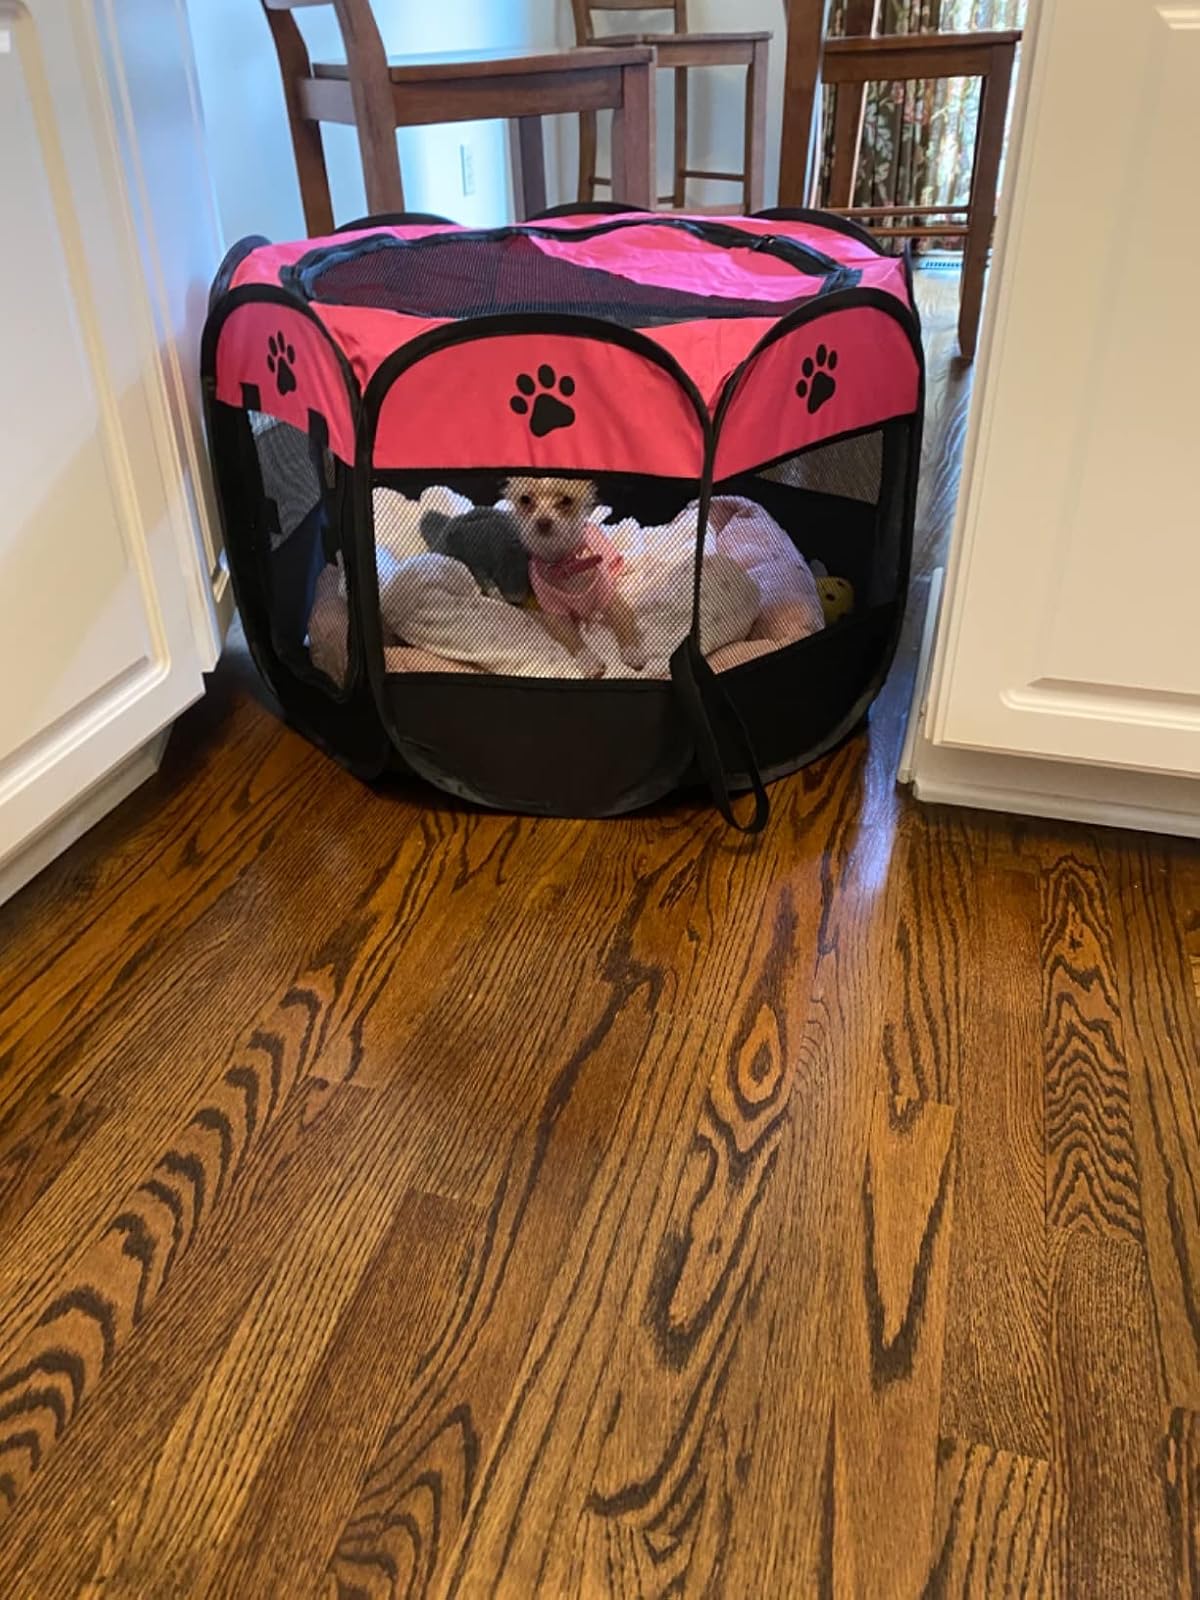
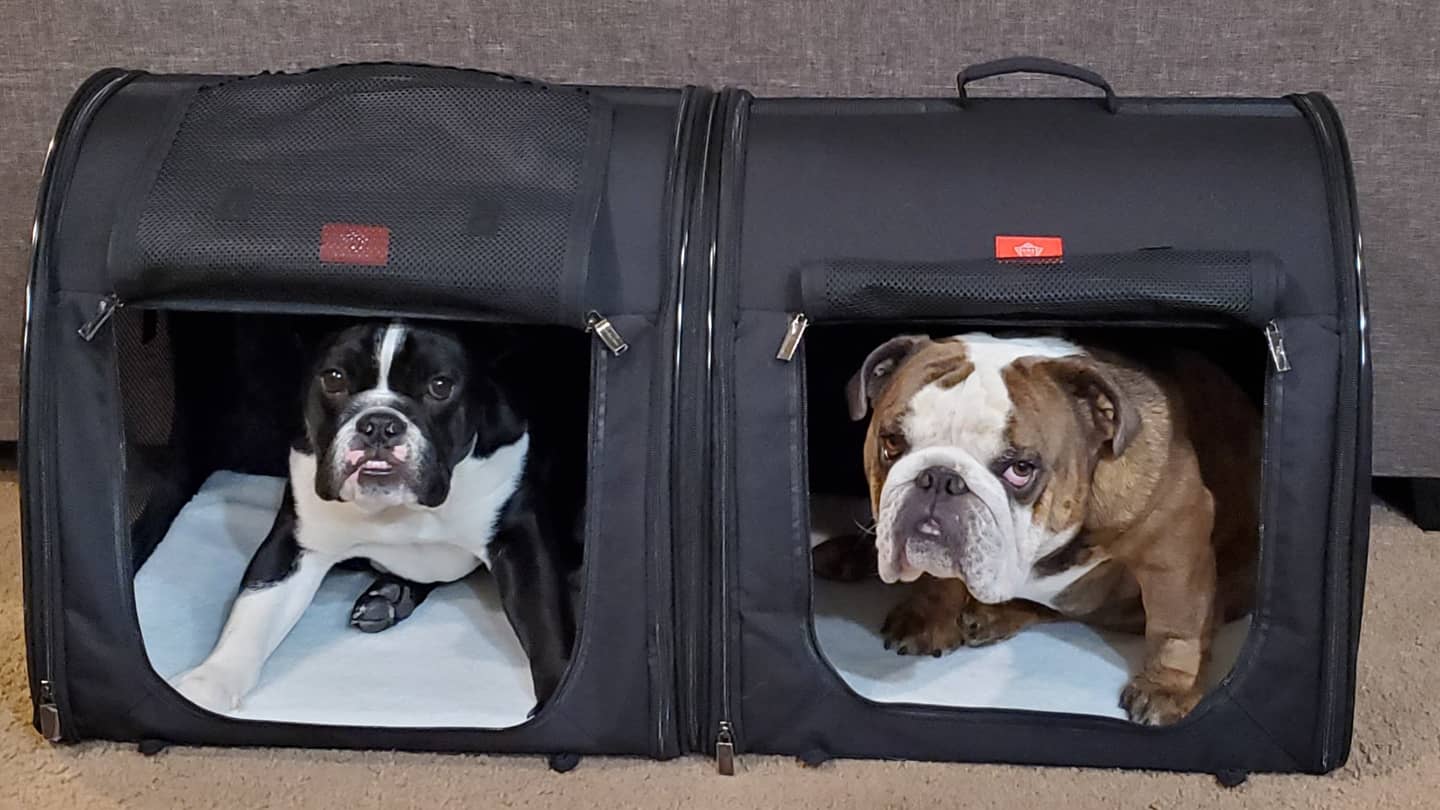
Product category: items_kennel
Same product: no